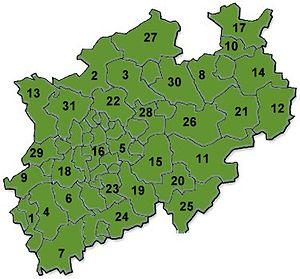
La Rhénanie-du-Nord-Westphalie est un État fédéré de l'ouest de l'Allemagne. C'est le Land allemand le plus peuplé et doté du plus fort poids économique, en partie grâce à la Ruhr. La Rhénanie-du-Nord–Westphalie abrite plus de 23 % de la population allemande et contribue à environ 22 % du produit intérieur brut de l'Allemagne. Mais son poids économique dépassant largement les frontières de l'Allemagne, elle se place ainsi en tête des régions de l'Union européenne en étant première en termes de PIB PPA. Sa superficie est de 34 083 km². Sa capitale est Düsseldorf et la plus grande ville est Cologne.